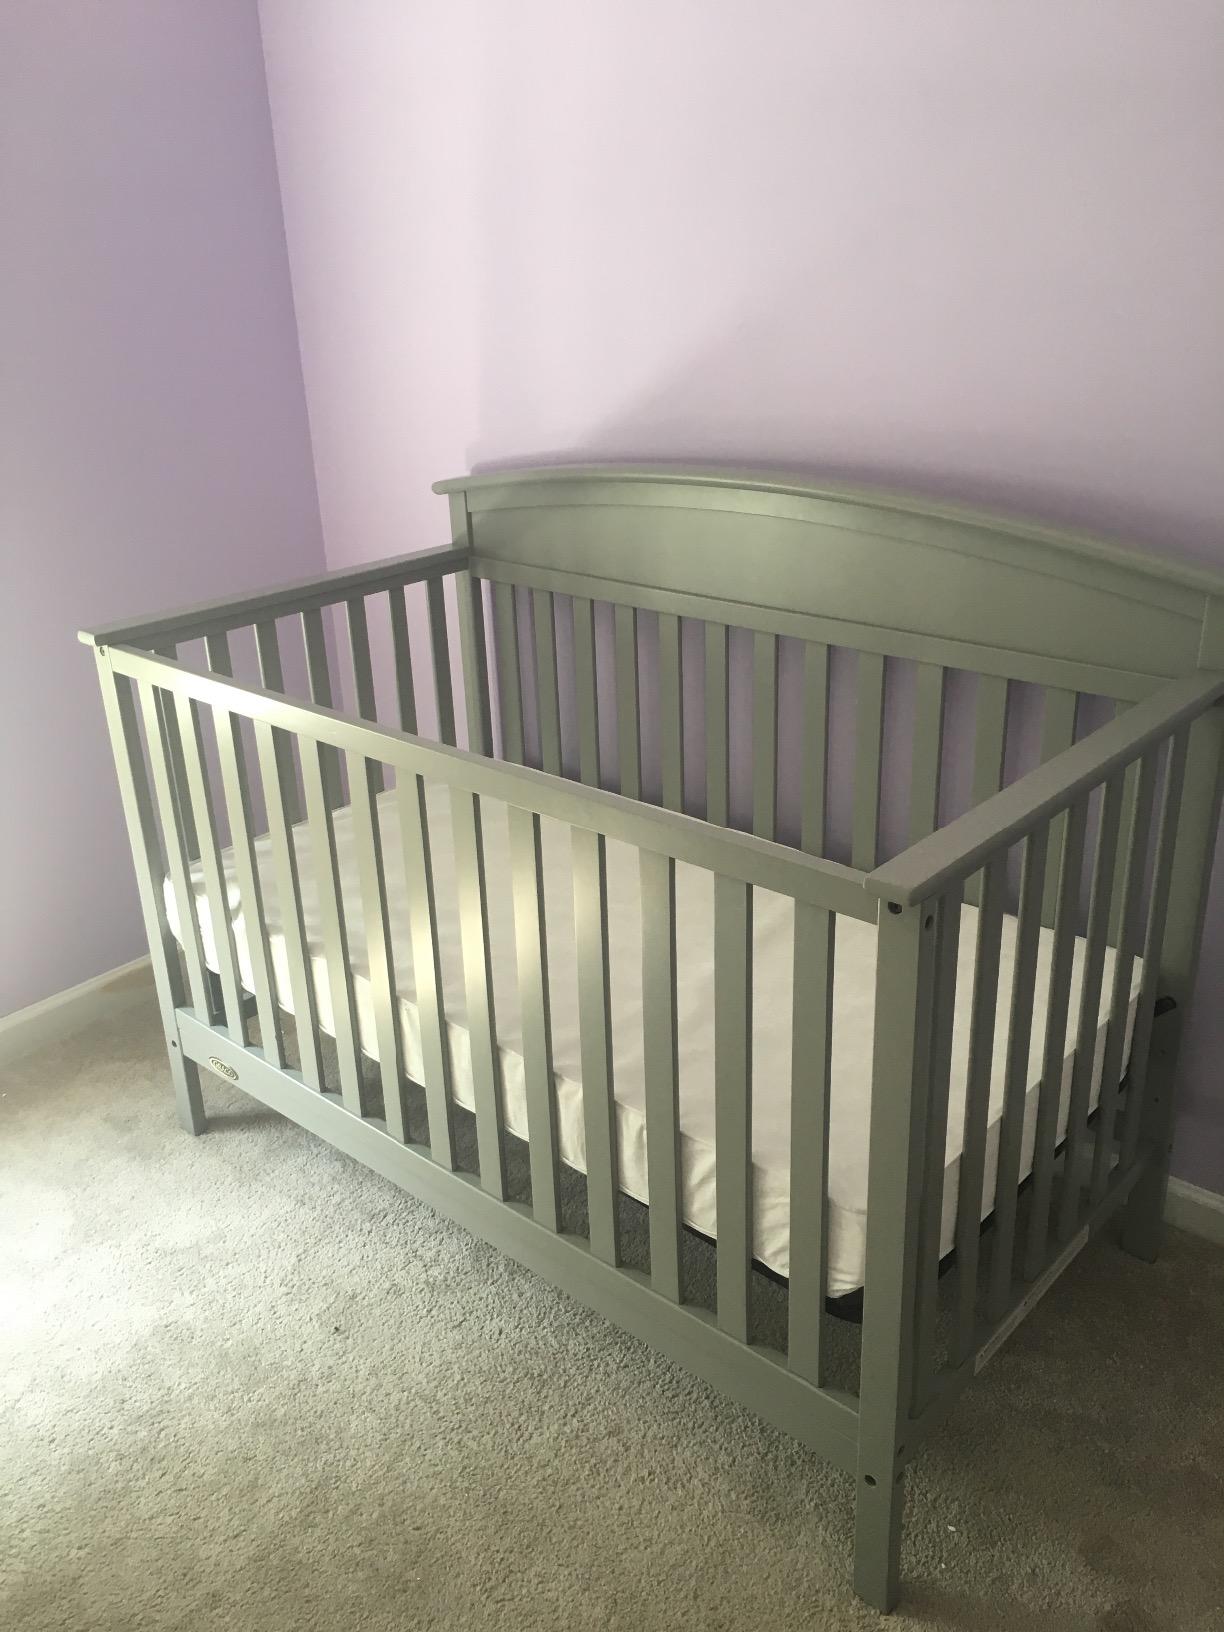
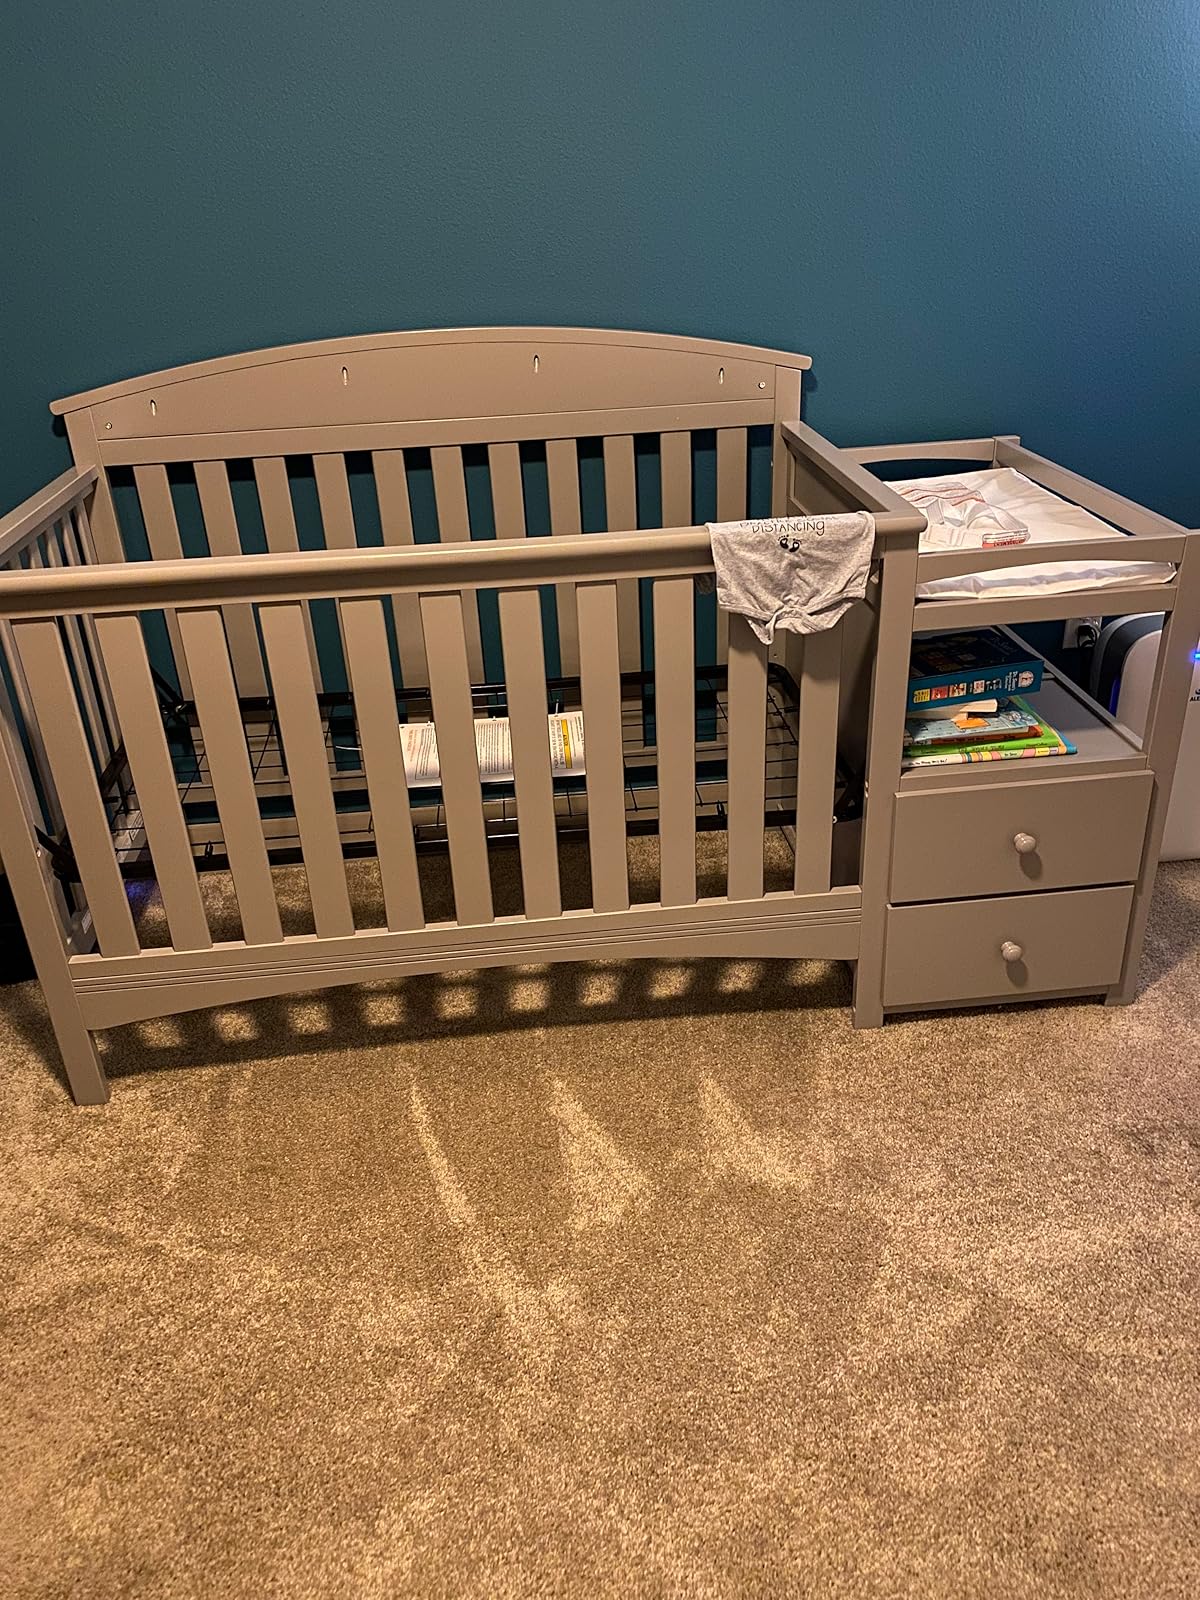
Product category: products_crib
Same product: no